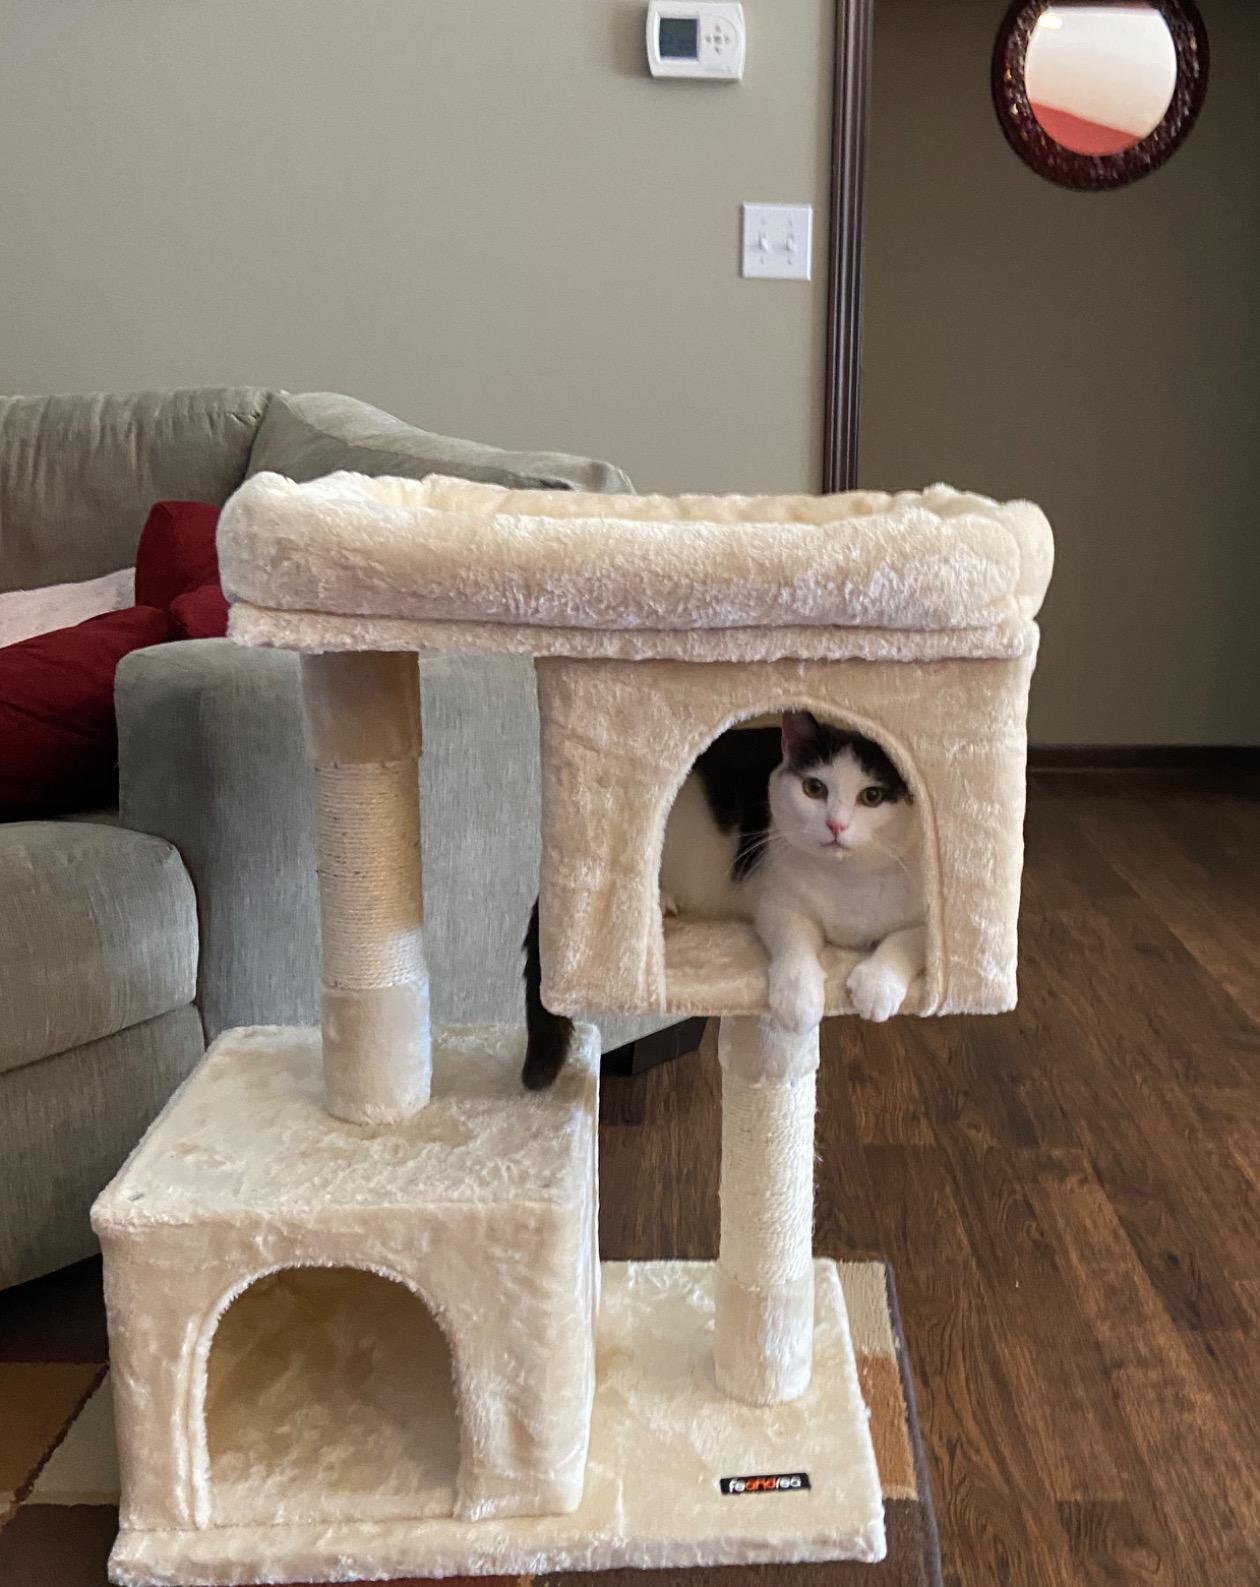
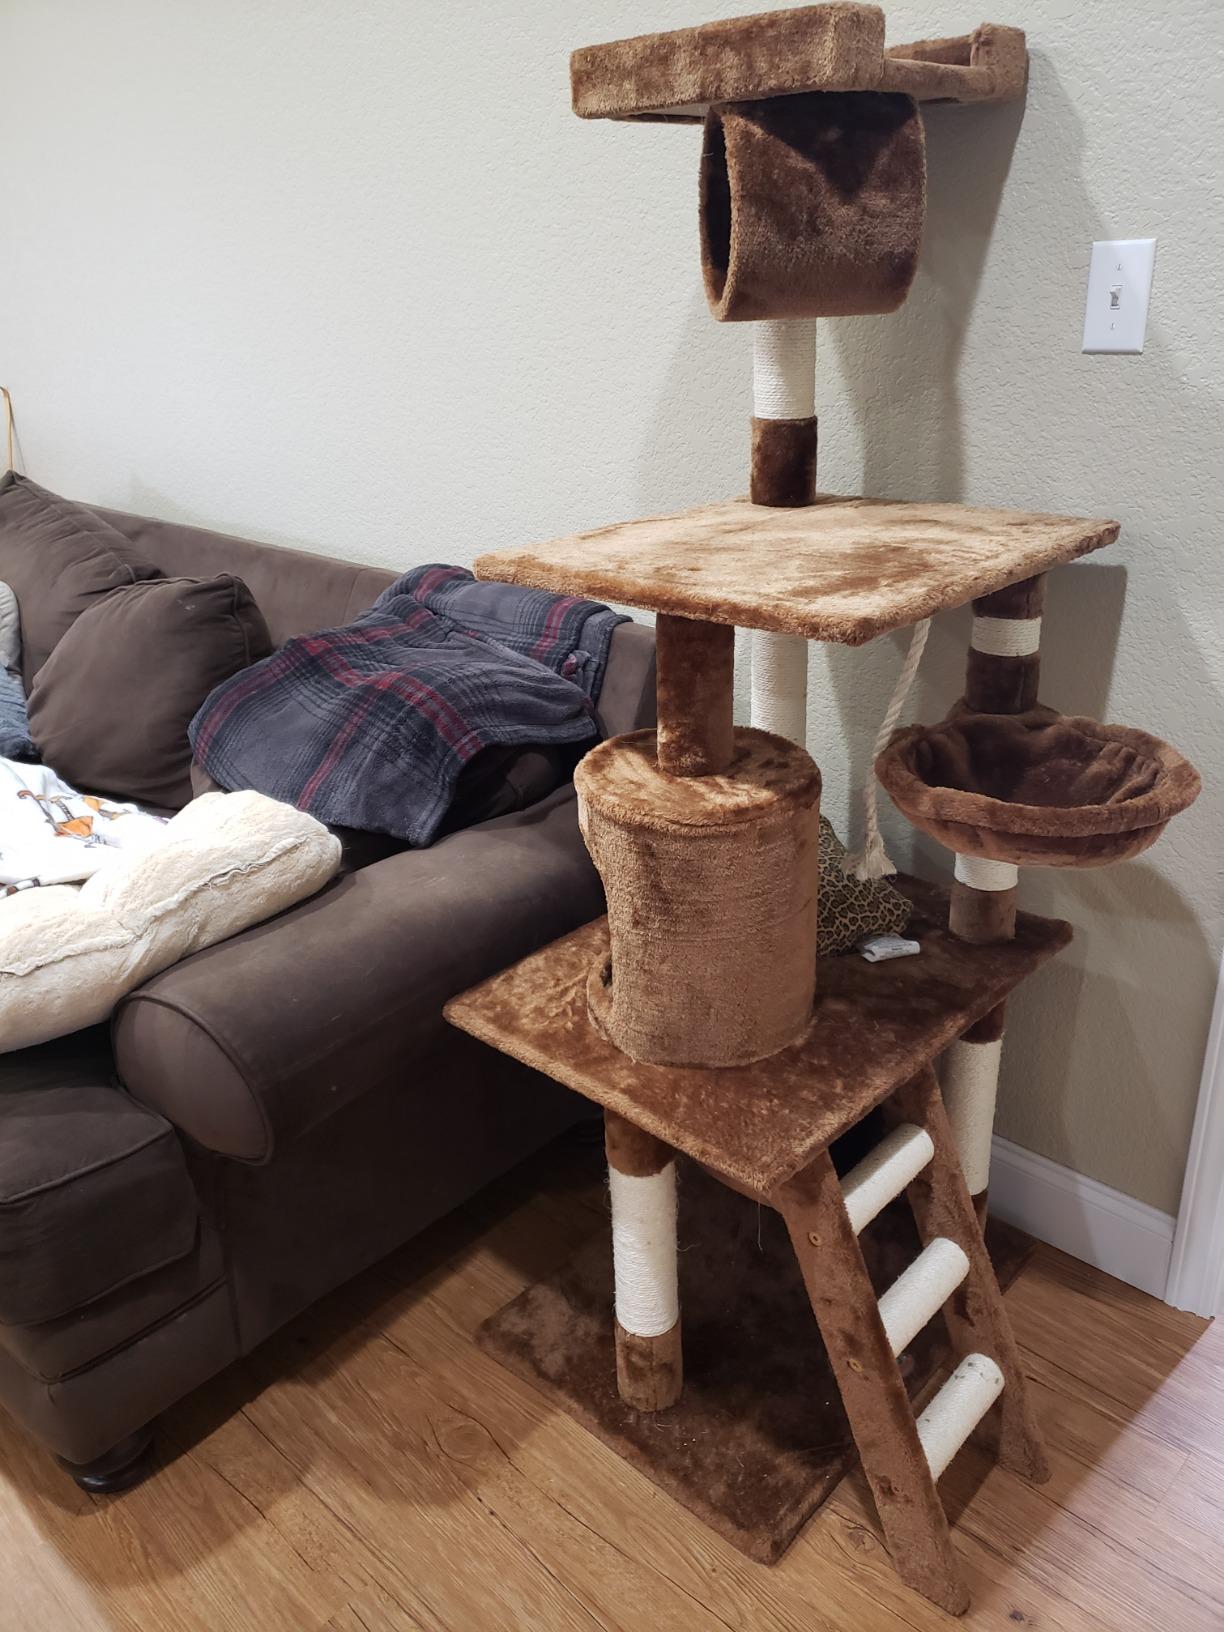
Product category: items_cat tree
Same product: no